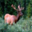
Label: deer